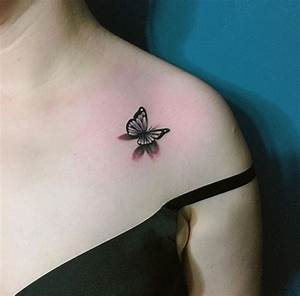
Label: butterfly